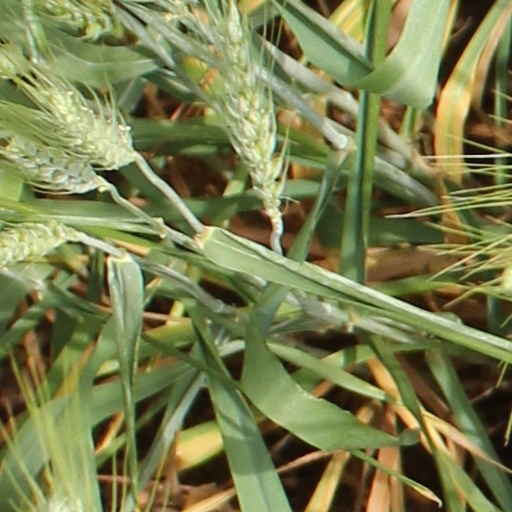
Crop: wheat